Liuyang River

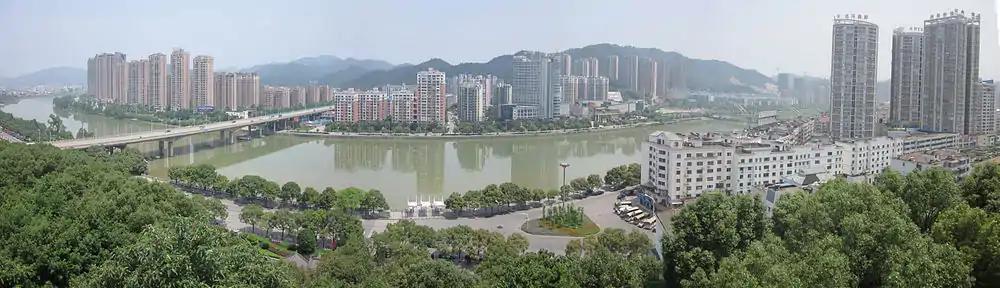
A panoramic view of Liuyang in 2014. The Liuyang River flows through Liuyang city.

The Liuyang River, also known as Liu River or Liuwei River, is a right-bank tributary of Xiang River, the largest tributary of Xiang River in Changsha, Hunan Province, China. The river has a length of with its drainage area of , accounting for 39.47% of the total area of Changsha, with surface water resources of 4,506 million cubic meters, accounting for 41.08% of that (as of 2014). It flows through Liuyang City, Changsha County, Yuhua, Furong and Kaifu Districts, and merges into Xiang River at Xinhe Delta Mouth of Kaifu District.